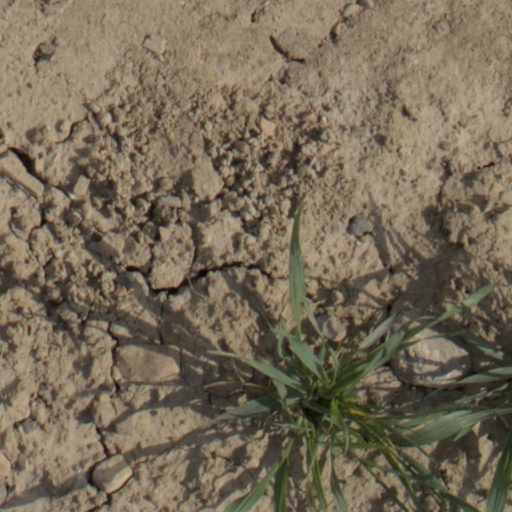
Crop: wheat